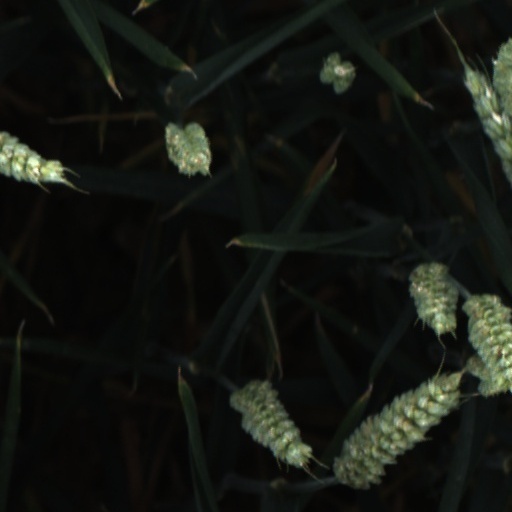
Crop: wheat